2010 SAFF Women's Championship

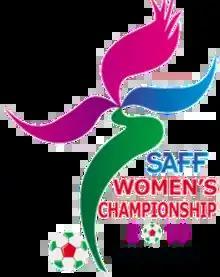

In 2010, the first edition of the SAFF Women's Championship was held from 12 to 23 December 2010 in Bangladesh. It was organised by the South Asian Football Federation.